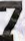
Number: 7